List of birds of Egypt

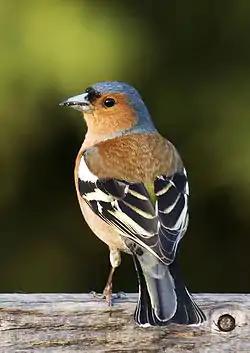
A photograph taken behind a chaffinch

The hypocolius is a small Middle Eastern bird with the shape and soft plumage of a waxwing. They are mainly a uniform grey colour except the males have a black triangular mask around their eyes.